Alex Boone

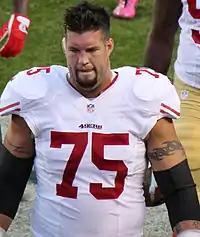
Boone with the San Francisco 49ers in 2014.

Boone held out of 49ers' 2014 training camp in hopes of getting a new contract. He ended his hold-out on September 1, 2014, after reworking the last two years of his contract. His new contract increased his total pay for 2014 and 2015 from a combined $3.7 million to $6 million, as well as, prevented the 49ers from franchising him after deal is completed.